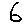
Label: 6